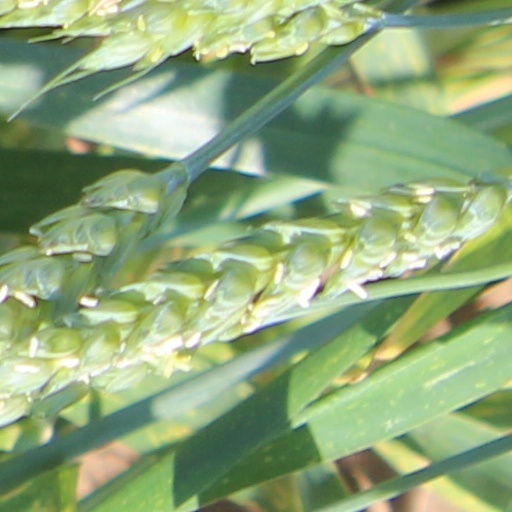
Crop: wheat